Bishop Loughlin Memorial High School

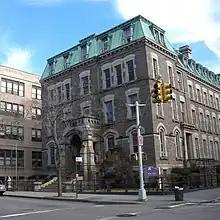
La Salle Hall at Clermont and Greene Avenues, the former residence of Bishop John Loughlin and Christian Brother faculty and staff members

In 1851, the De La Salle Christian Brothers assumed direction of the boys' section of what was then known as the St. James School on Jay Street in Brooklyn, the parochial school of St. James' Church. It was the first Catholic school in the Diocese of Brooklyn.